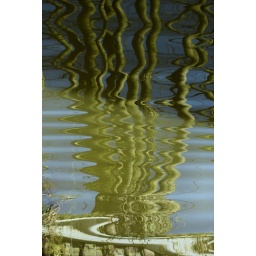
tree seen in the water